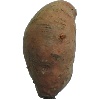
Label: Potato Sweet 1